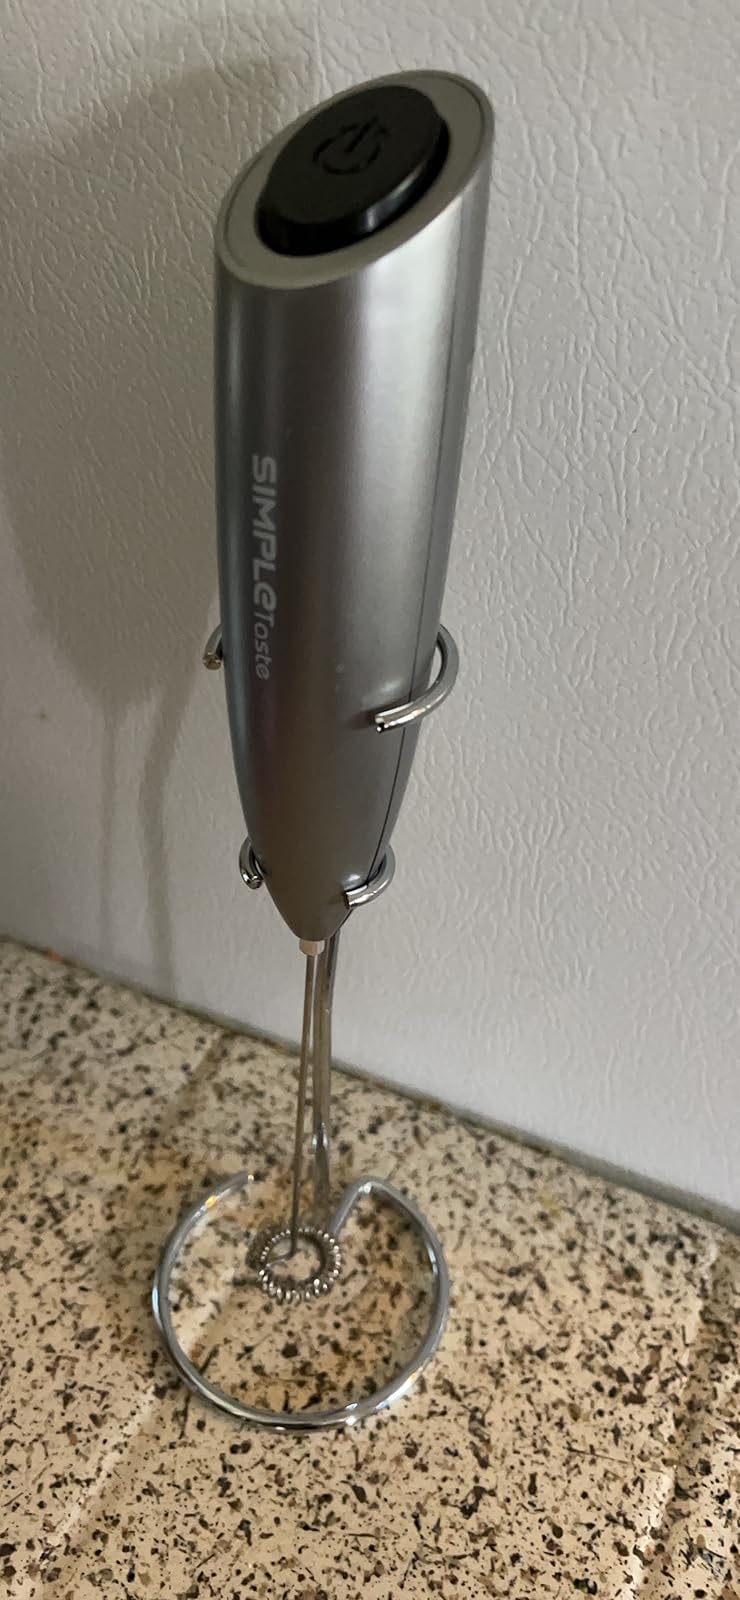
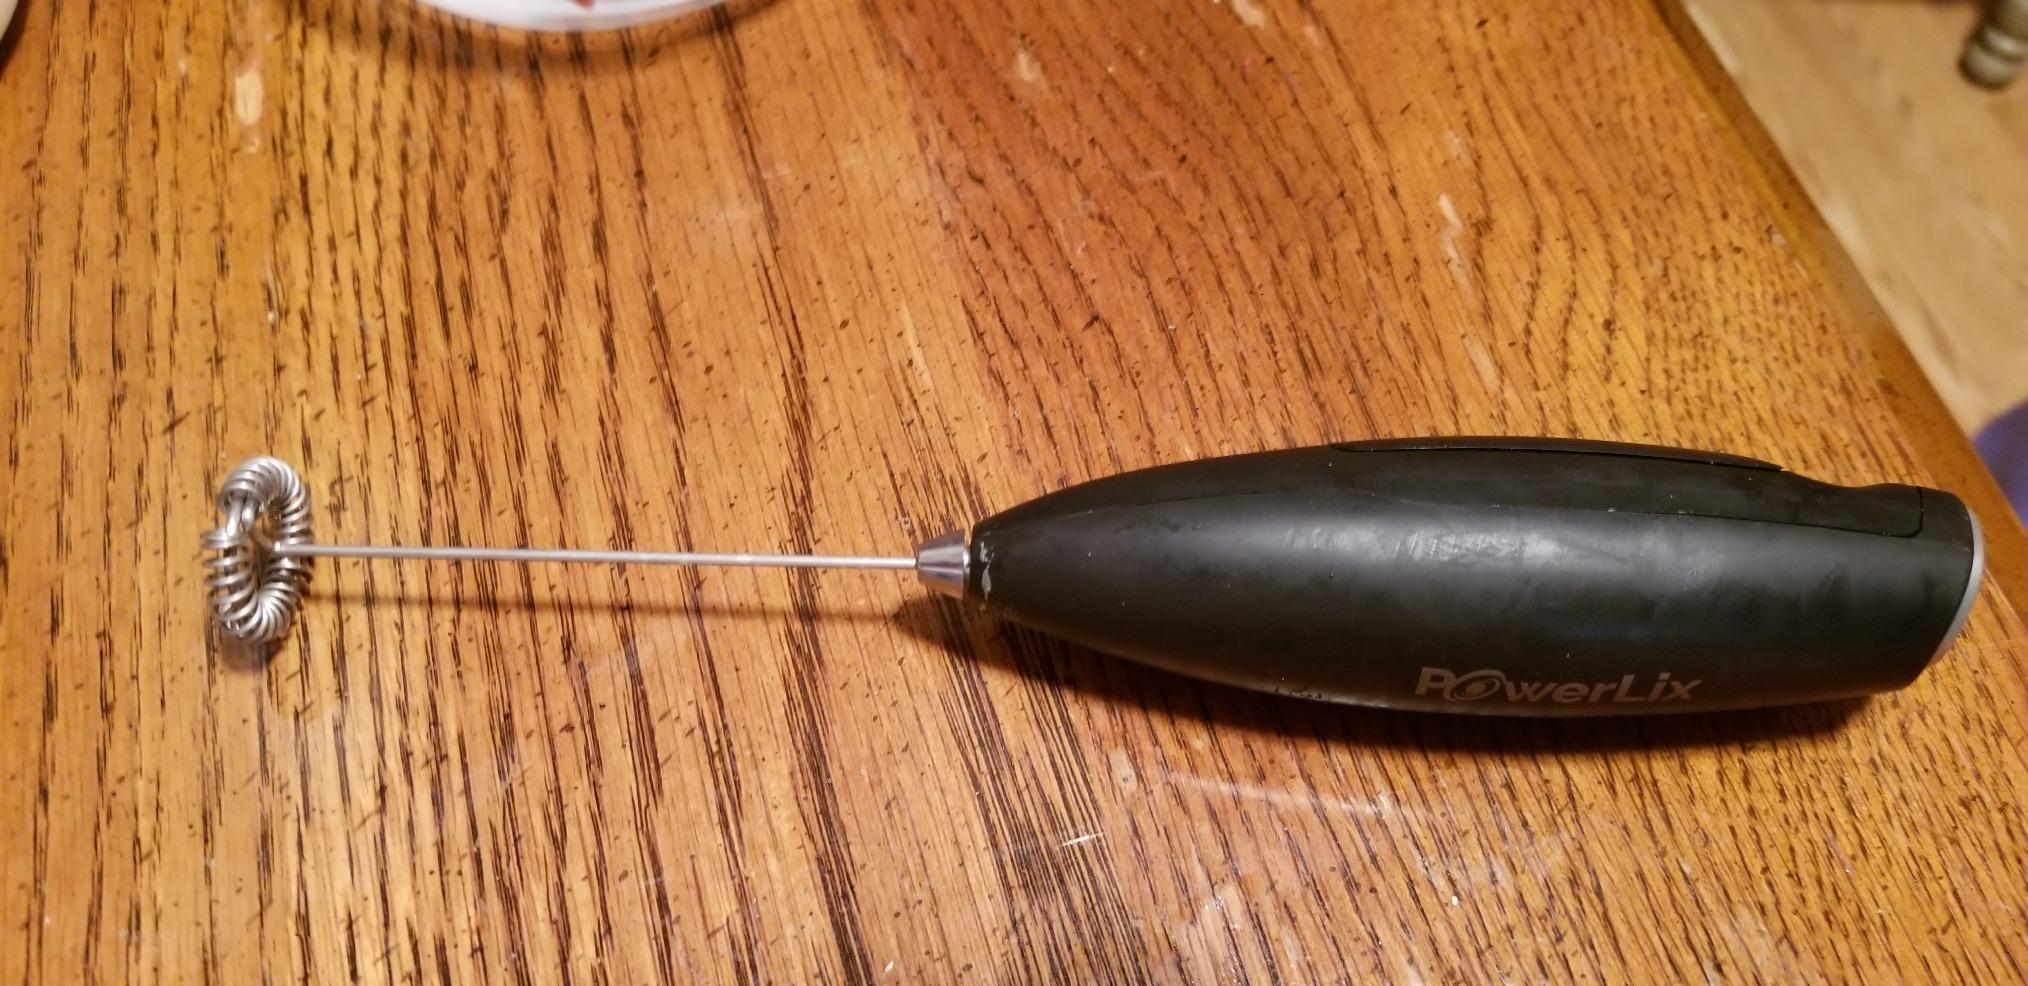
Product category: items_mixer
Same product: no